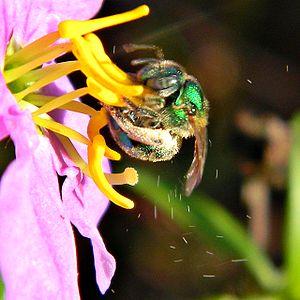
La pollinisation vibratile, ou sonication est la technique de vibration employée par certains hyménoptères pour recueillir du pollen qui est plus ou moins fermement retenu par les anthères, ce qui a pour effet de rendre plus efficace la pollinisation. Chez les espèces de plantes concernées par ce type de pollinisation, l'anthère est généralement tubulaire, avec une ouverture à une seule extrémité, le pollen, aux grains lisses et fermement attachés, se trouvant à l'intérieur. Nombre de cultures d'importance ont une pollinisation vibratile. Chez les plantes auto-fertiles, comme la tomate, le vent peut suffire à libérer le pollen à travers les pores de l'anthère et non les fentes de déhiscence, et accomplir la pollinisation. Le passage des abeilles peut aussi libérer un peu de pollen. Toutefois la pollinisation la plus efficace est le fait de quelques espèces spécialisées dans la pollinisation par vibrations.